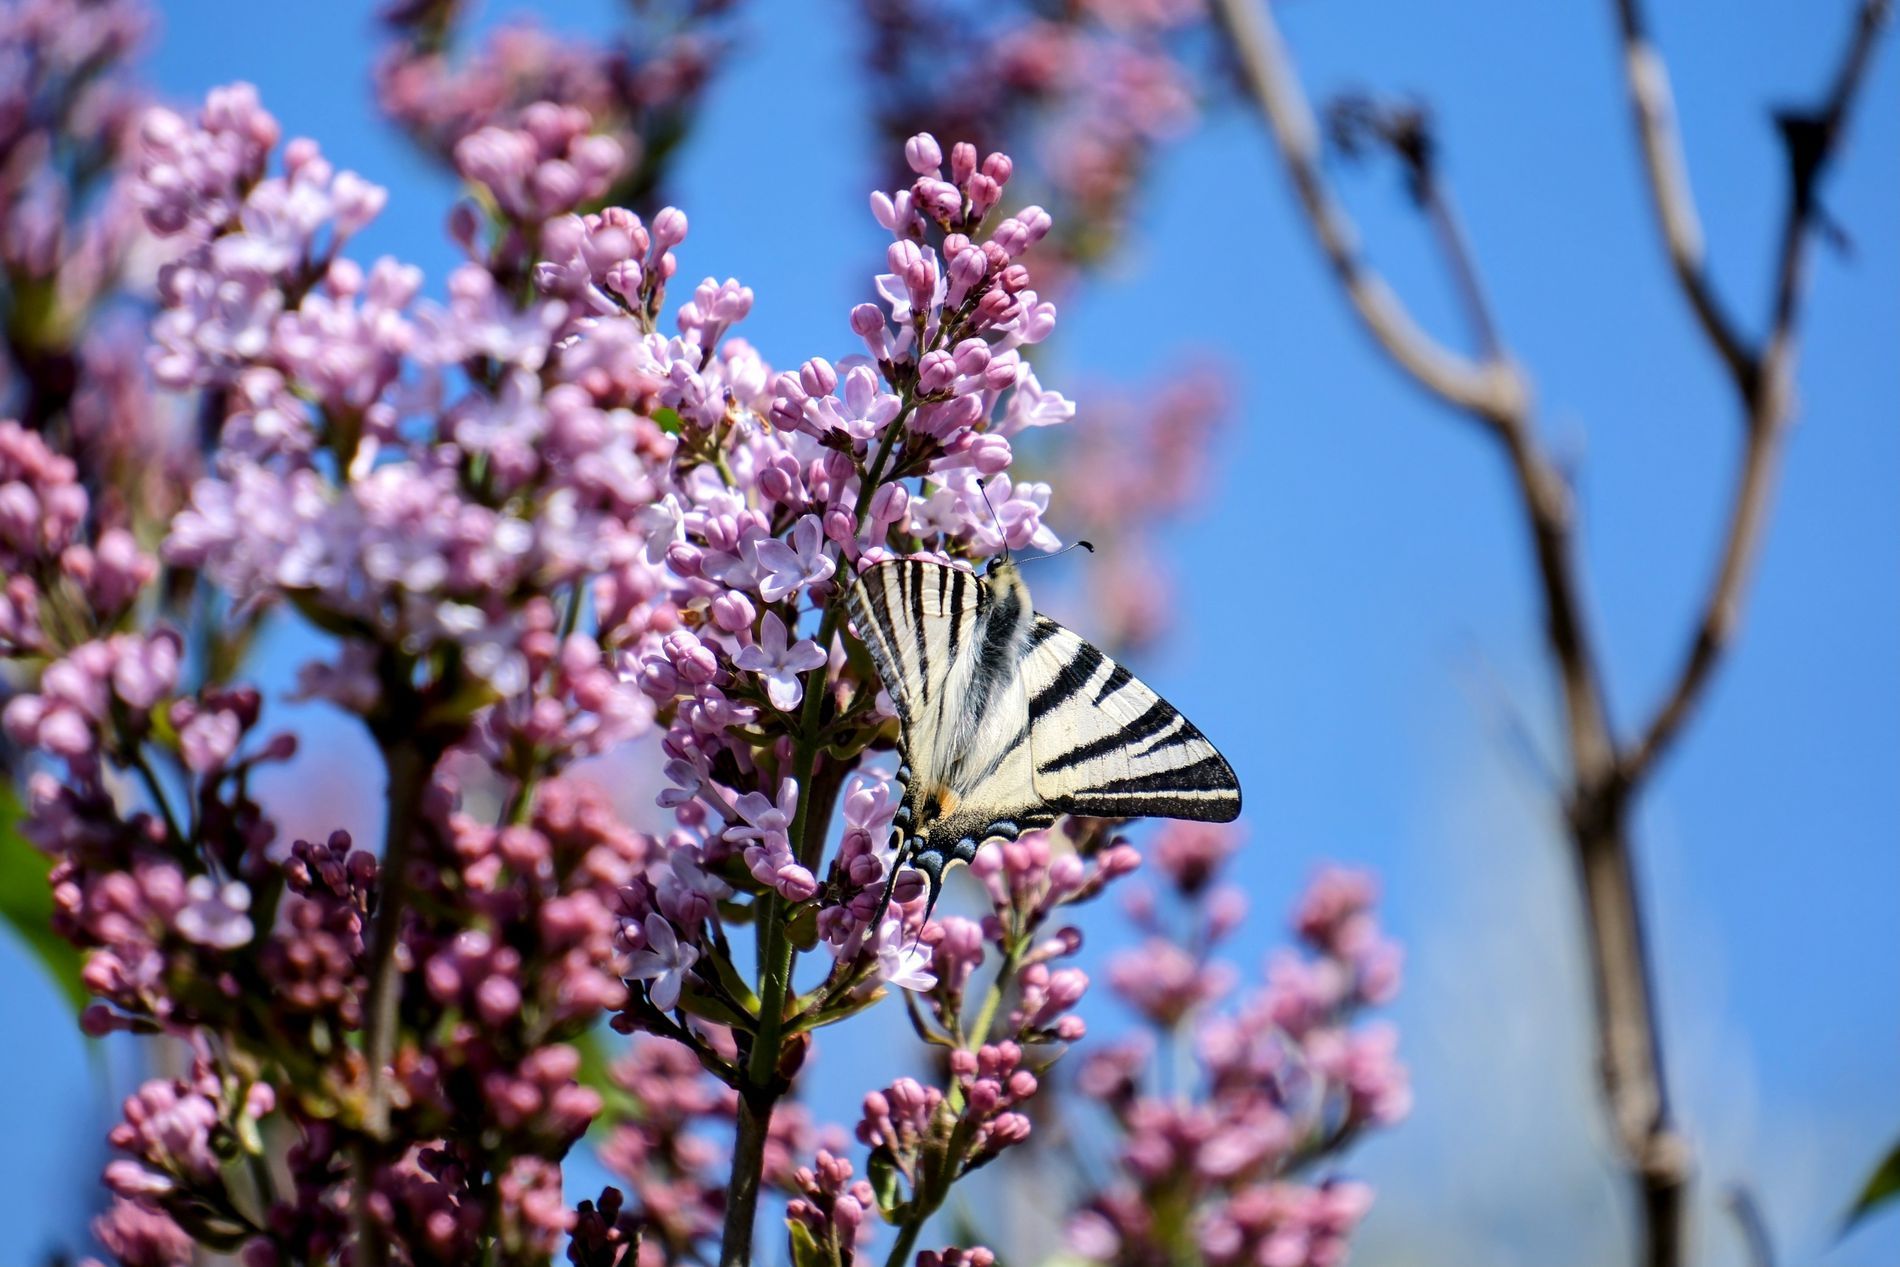
Lilac plant
The shot shows a lilac plant, where some of it appears clear and others are blurred. A swallowtail butterfly is visible on the lilac. Beside the lilac, a blurred branch appears, and in the lower right of the shot, part of a blurred leaf is visible. The sky serves as the background for all of this.
This is a low angle shot, where the focus is on the natural scene of the swallowtail butterfly on the lilac, and this natural scene creates an atmosphere of contemplation. It was taken during the day, and the colors are good.
Labels: Flower, Plant, Petal, Purple, Lilac, Outdoors, Bud, Sprout, Lupin, Animal, Butterfly, Insect, Invertebrate, Geranium, Cherry Blossom, Pollen, Daisy, Sky, Swallowtail Butterfly, Branch, Leaf, Blurred Branch, Blurred Leaf
Camera: FUJIFILM X-H2S
Lens: 18-300mm F/3.5-6.3 DiIII-A VC VXD B061X
Aperture: F6.3
Exposure: 1/400 sec
ISO: 160
Focal length: 300.0 mm